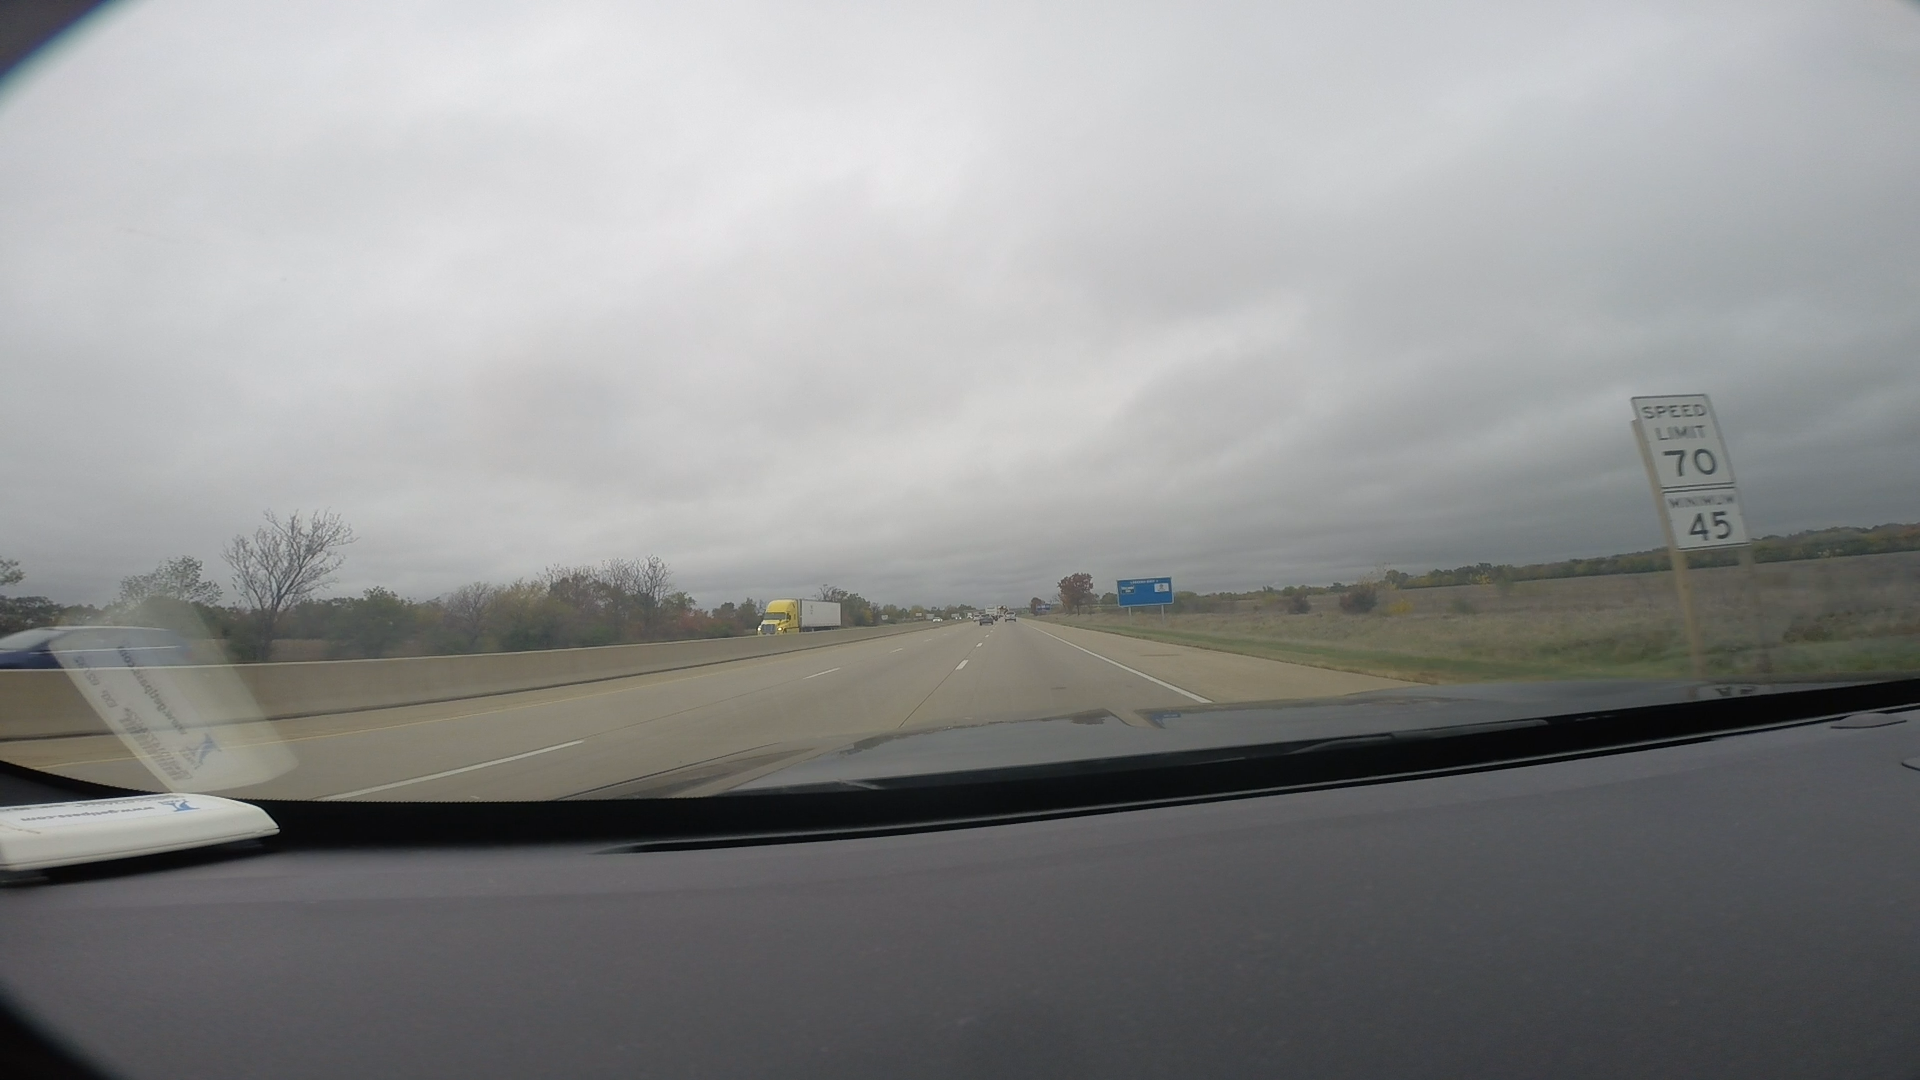
Speed limit sign label: mph70